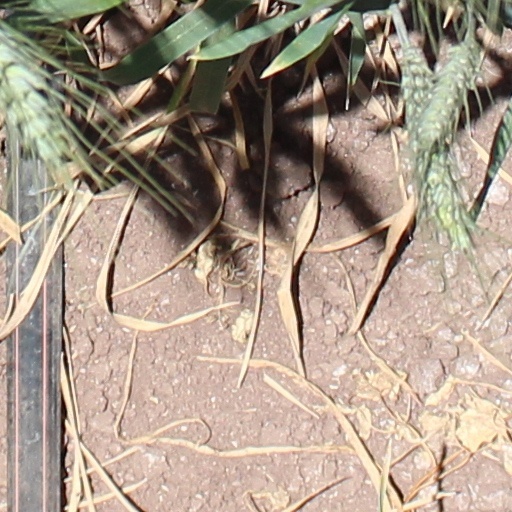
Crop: wheat